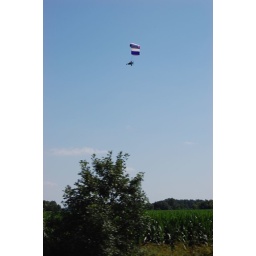
Man flying in lawn chair with fan and parachute